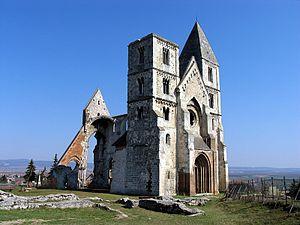
Zsámbék est une ville et une commune du comitat de Pest en Hongrie septentrionale. Elle comptait 5 068 habitants en 2007.